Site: brandenburg
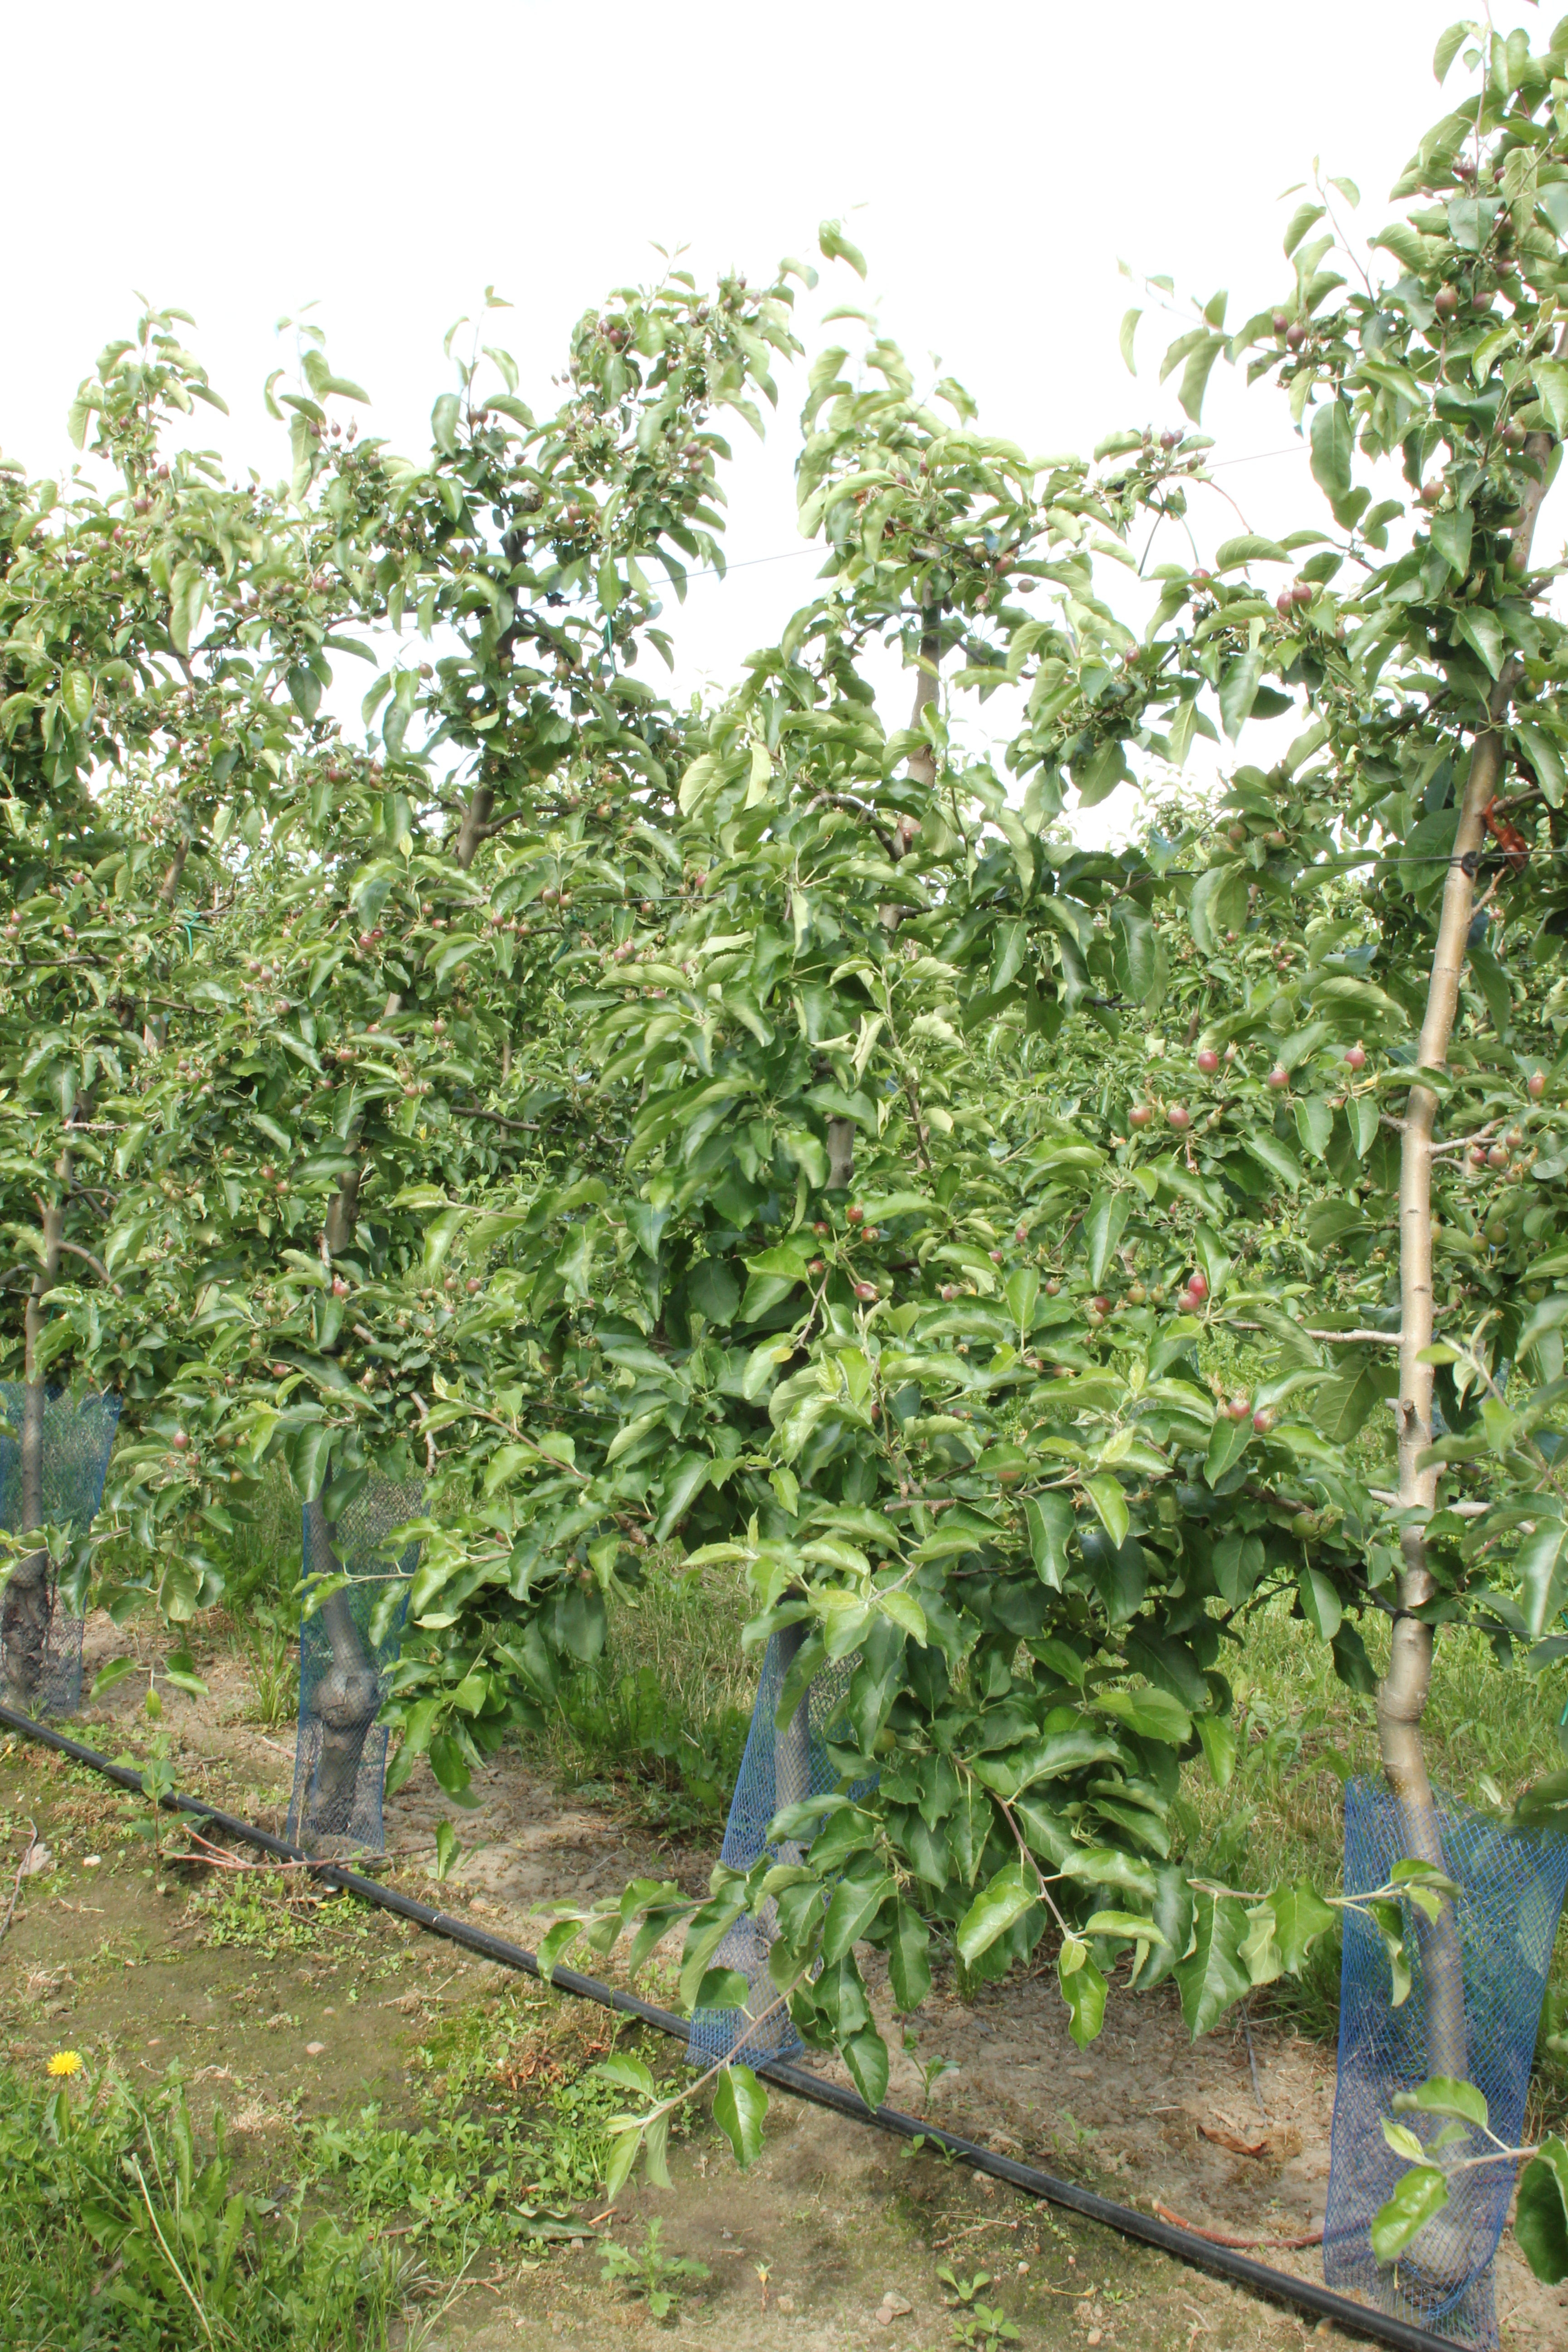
Growth stage (BBCH 72): Development of fruit